Femina (France)

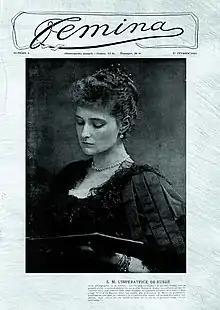
Cover of the first number of "Femina" January 1, 1901, French magazine published in Paris by Pierre Lafitte.

Femina was a French magazine created on February 1, 1901 by Pierre Lafitte and discontinued in 1954. The title gave its name to the Prix Femina from 1922.